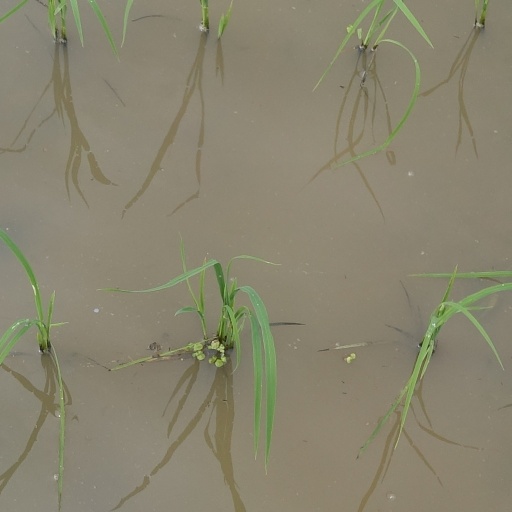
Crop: rice